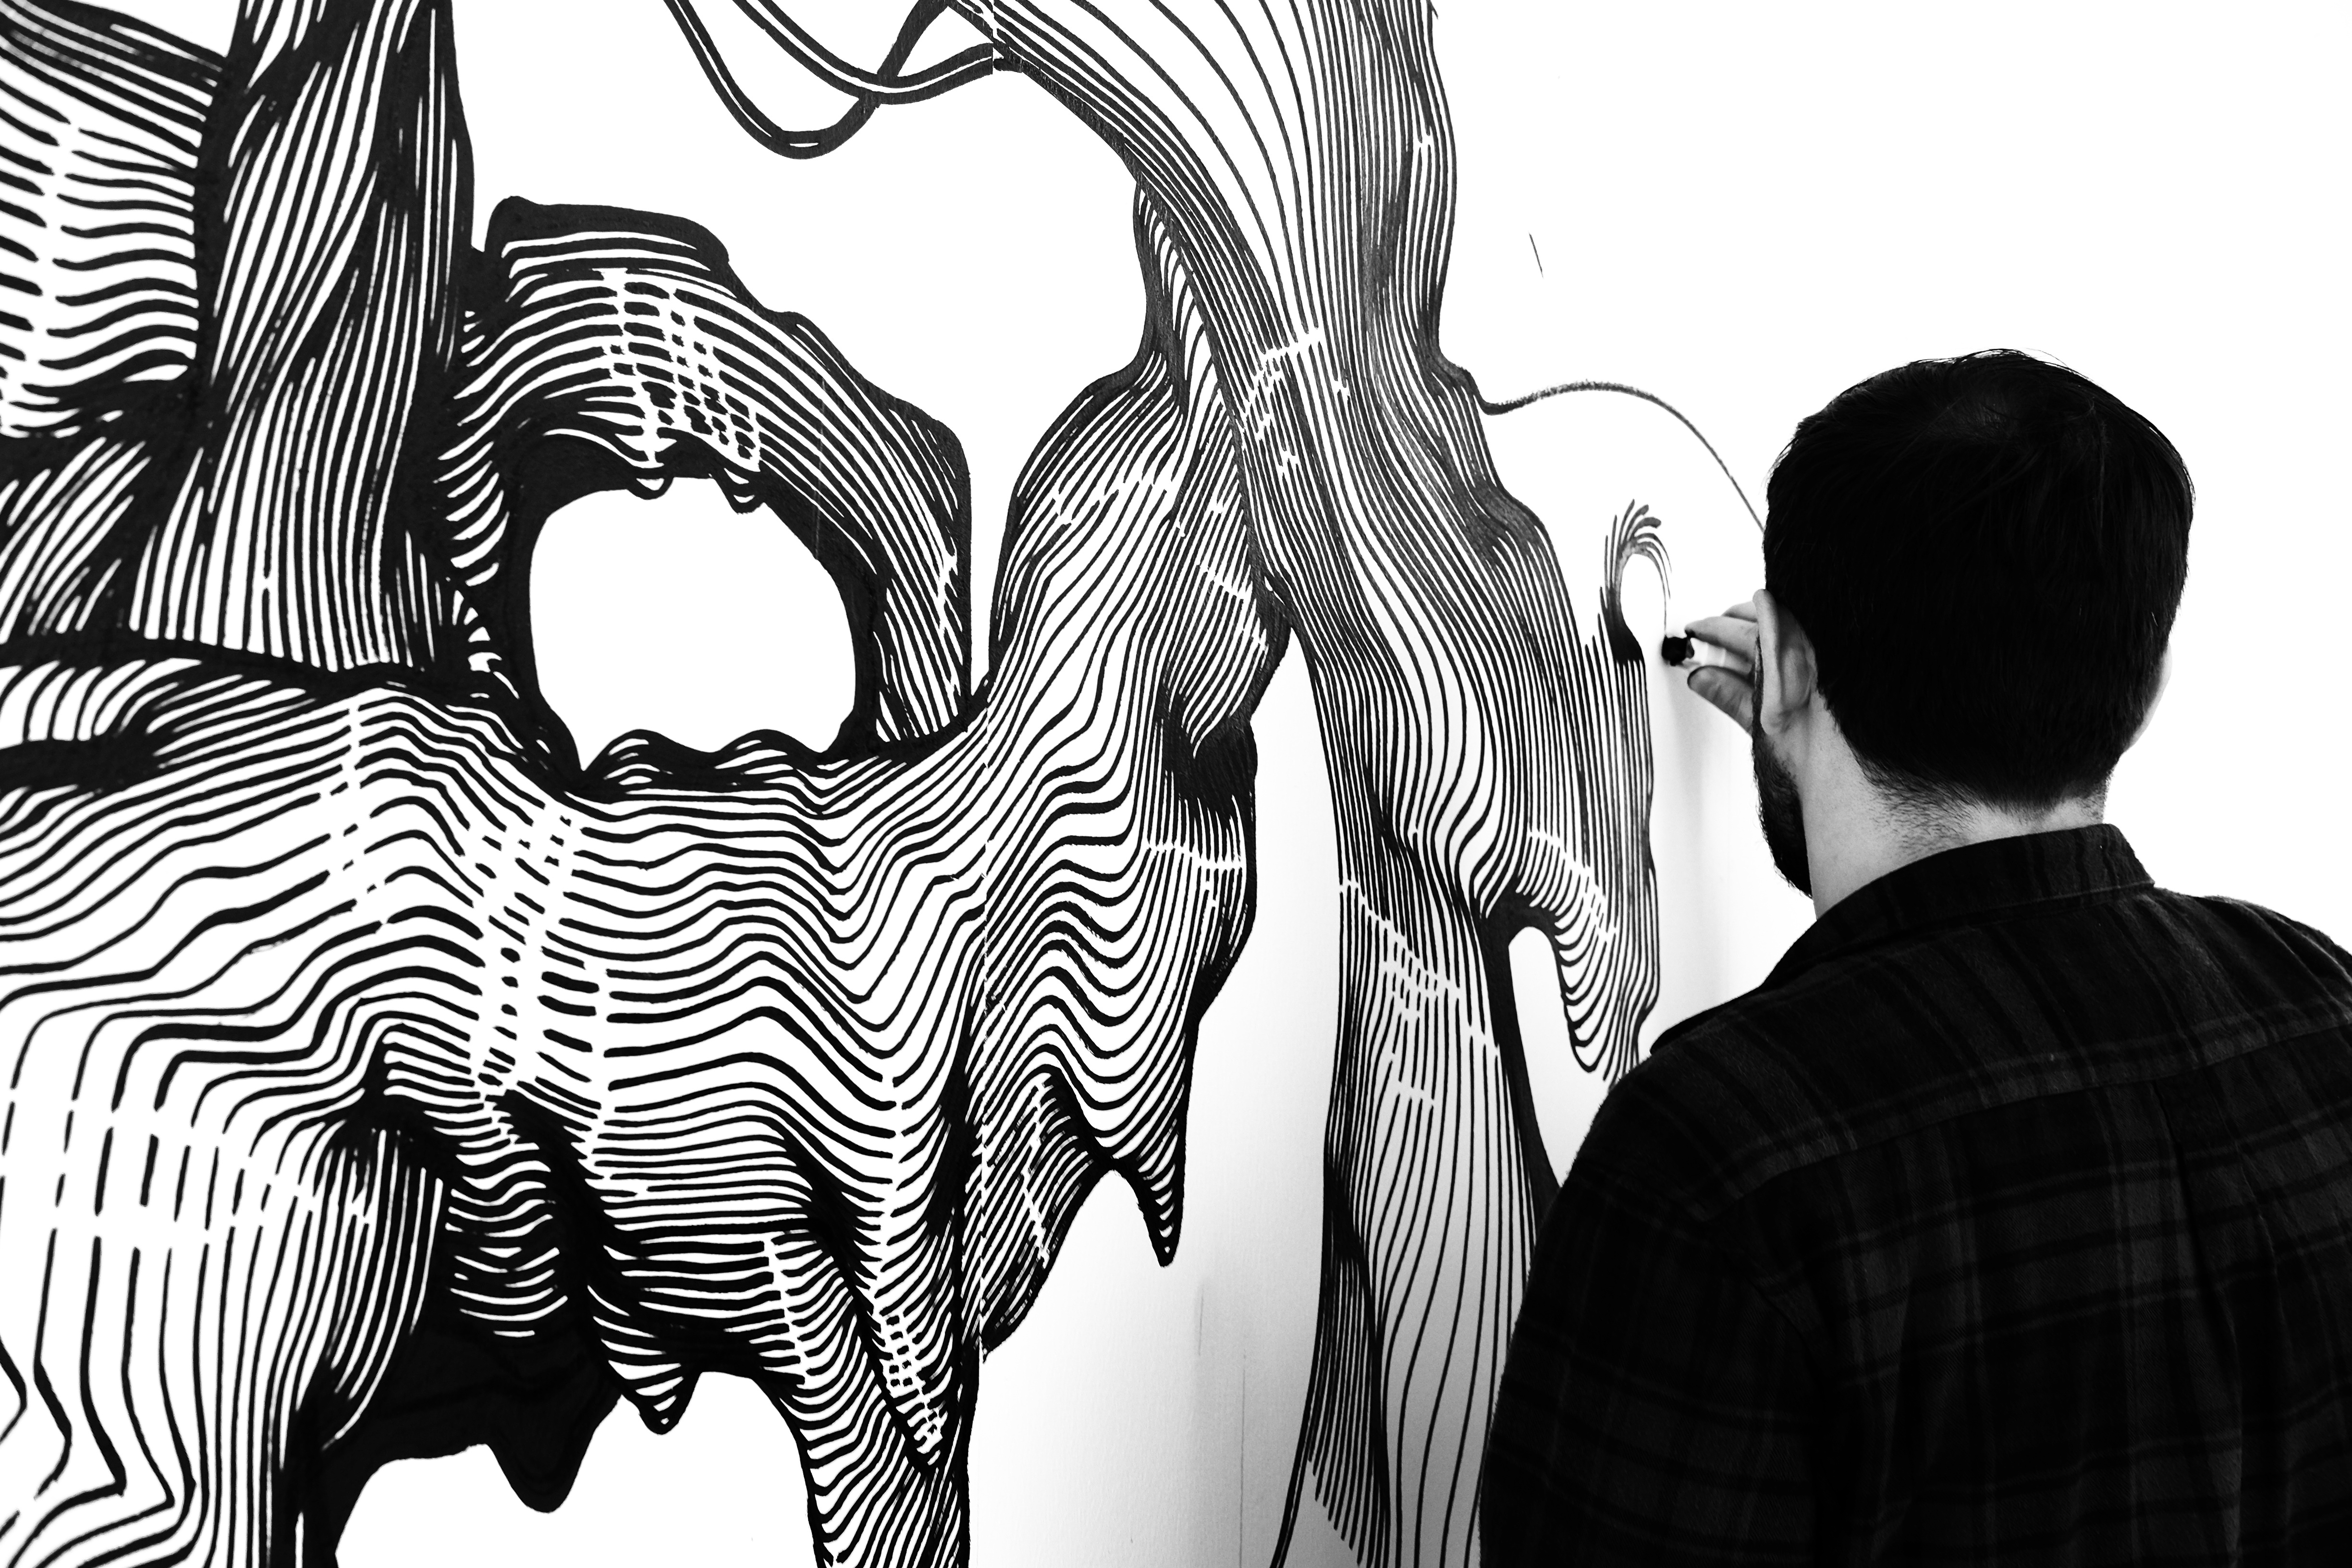
black and white, monochrome, elephant, zebra, sketch, drawing, illustration, monochrome photography, horse like mammal, elephants and mammoths